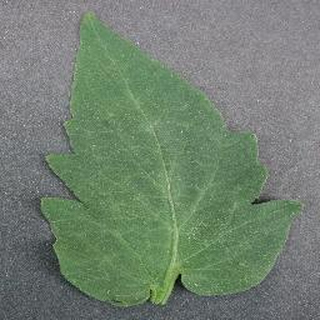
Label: healthy_tomato